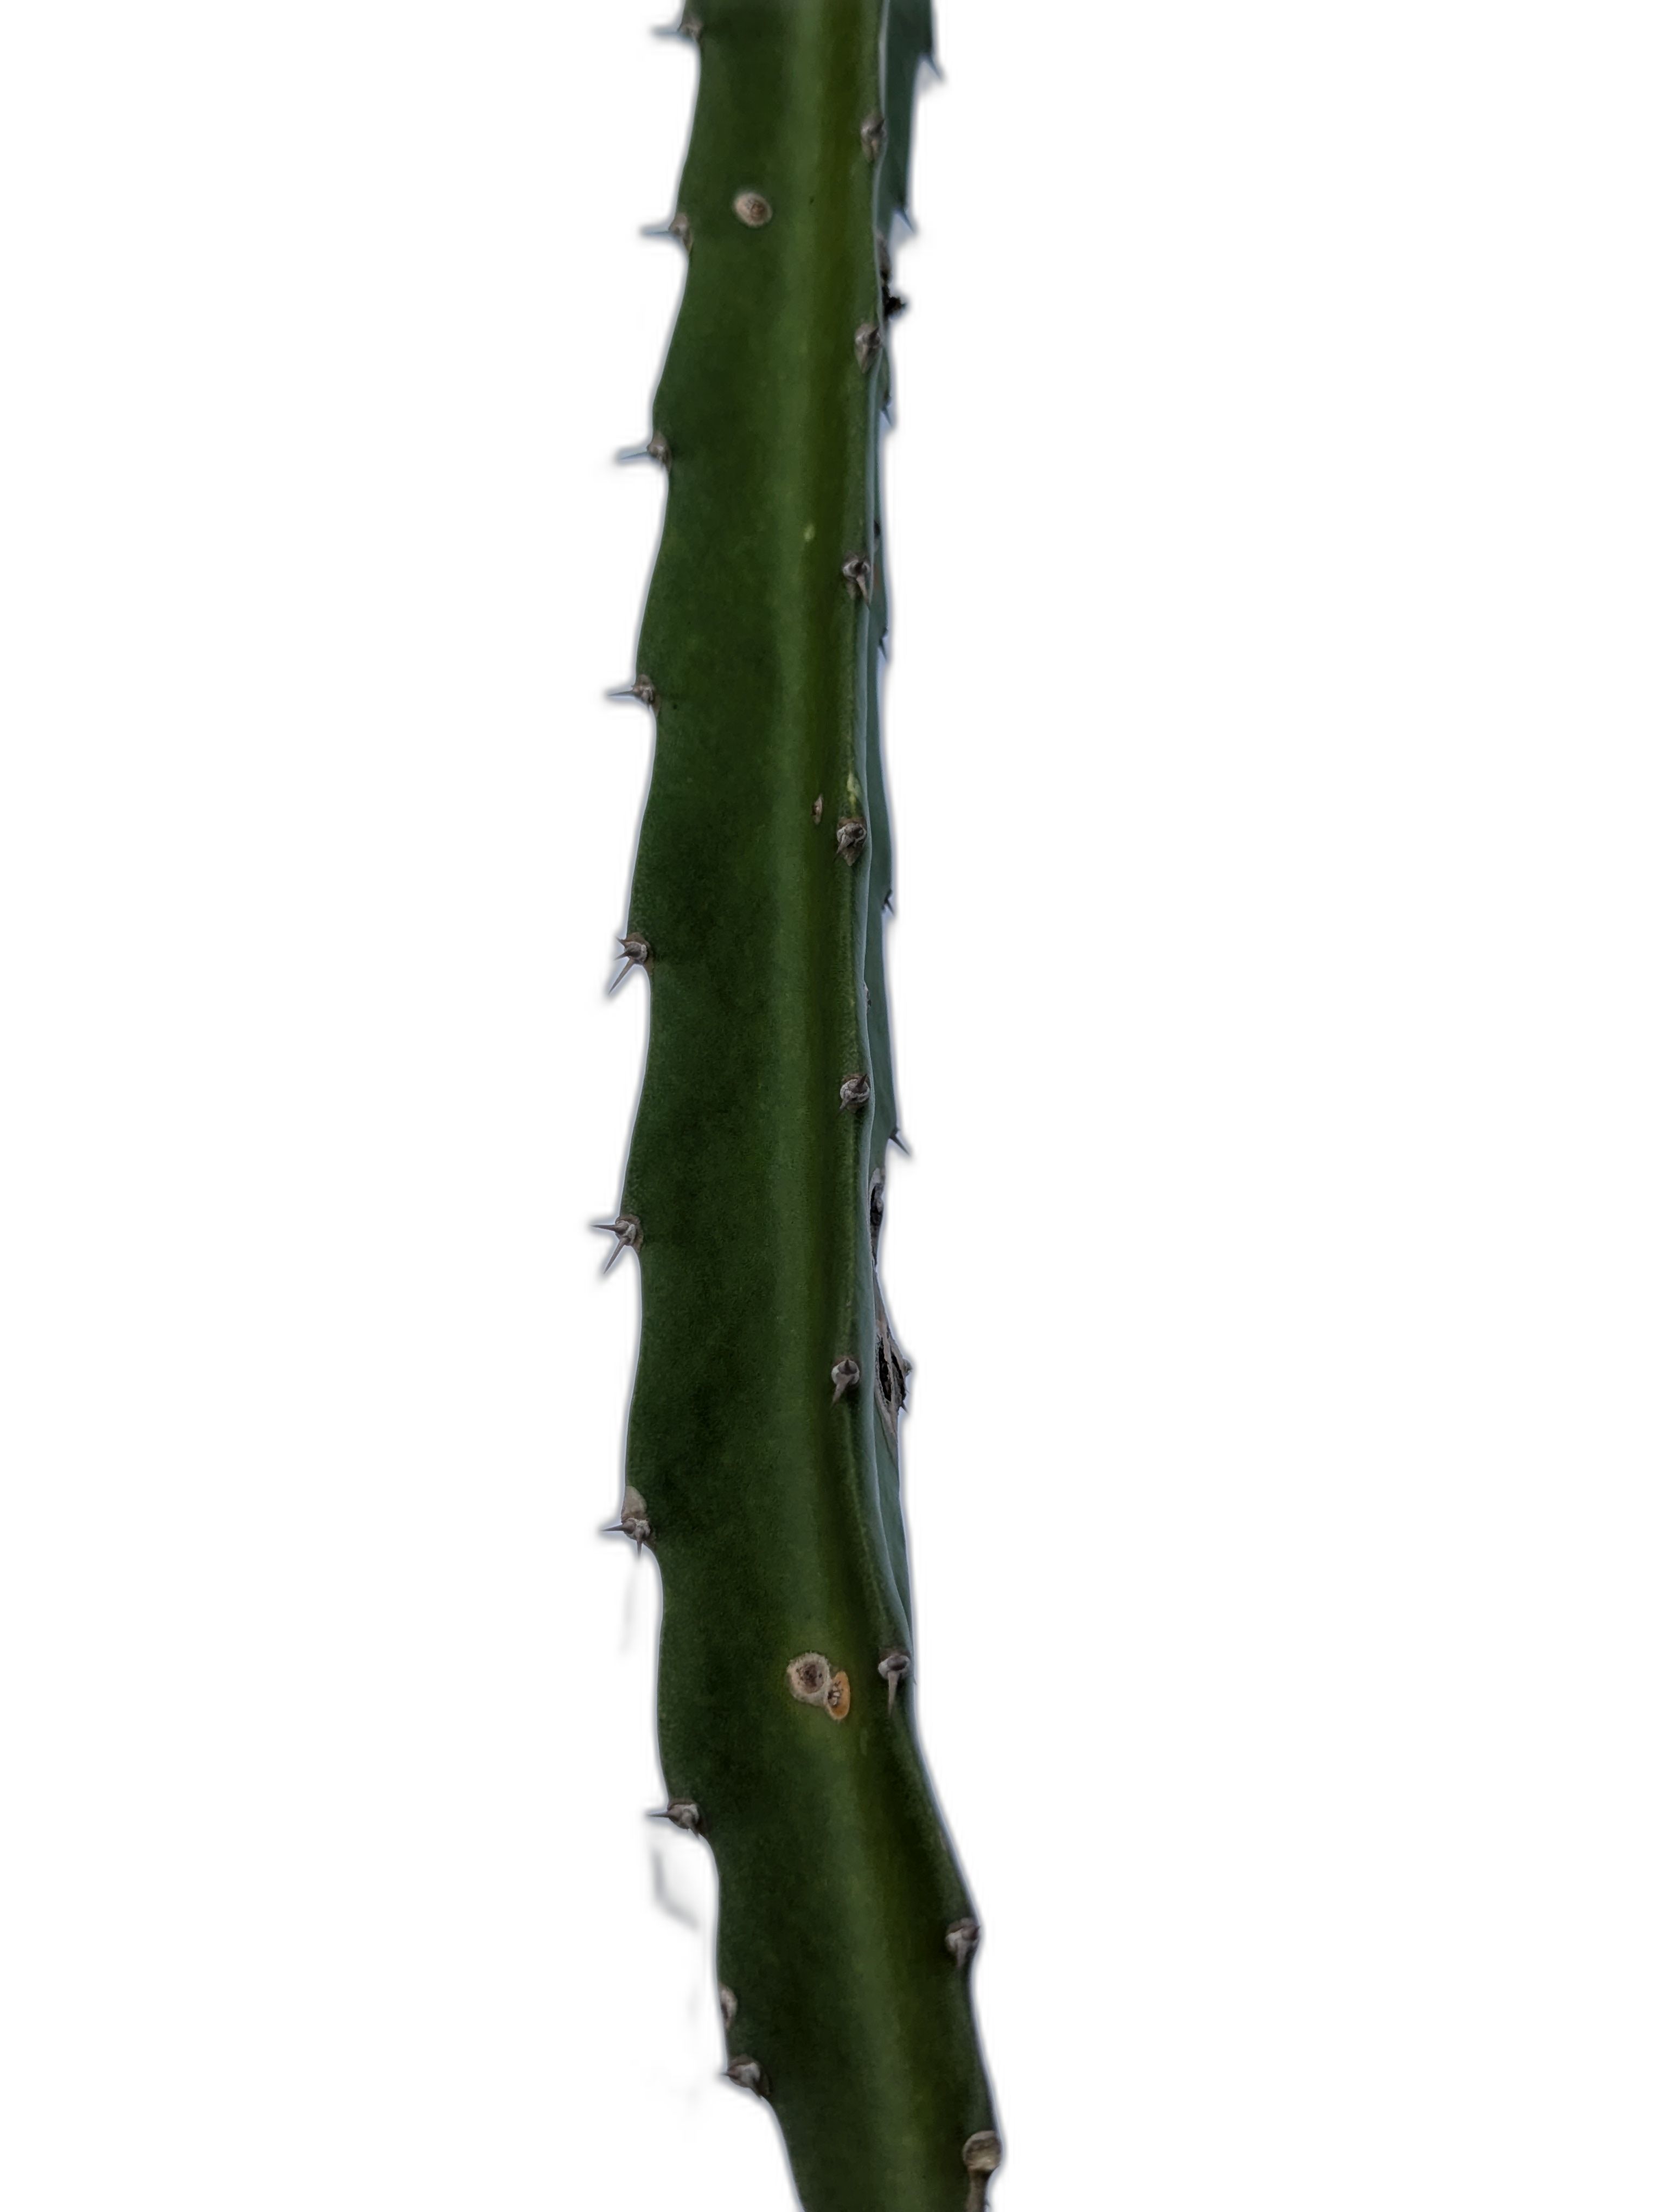
Label: Good leaf